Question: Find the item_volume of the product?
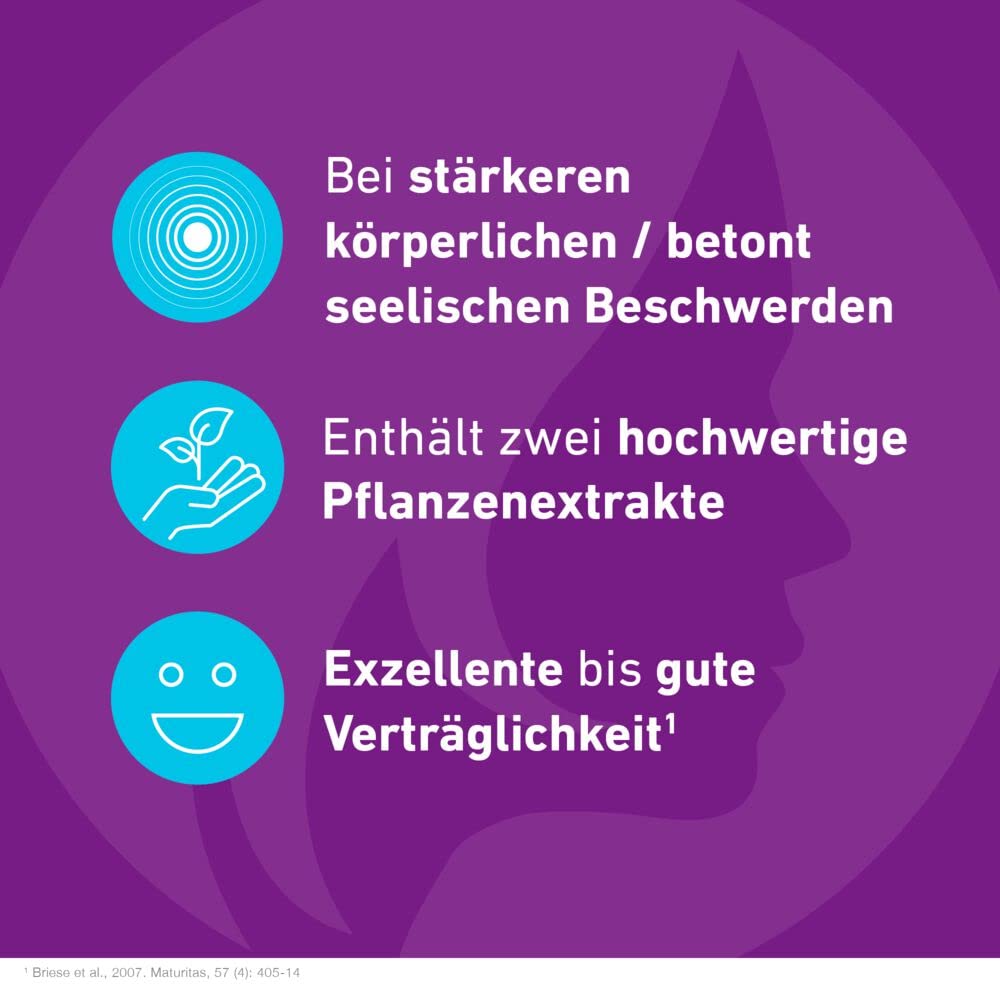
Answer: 2007.0 gallon